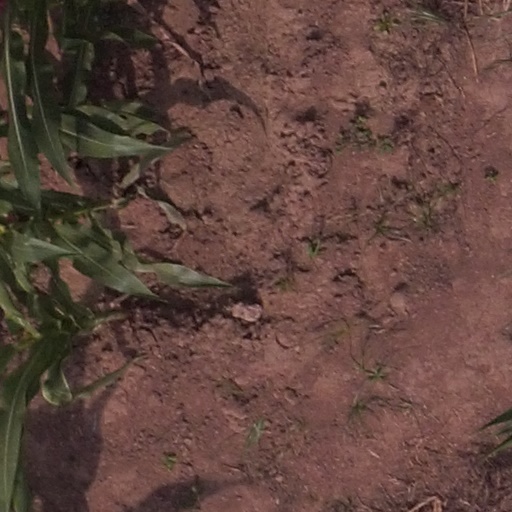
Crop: maize; corn